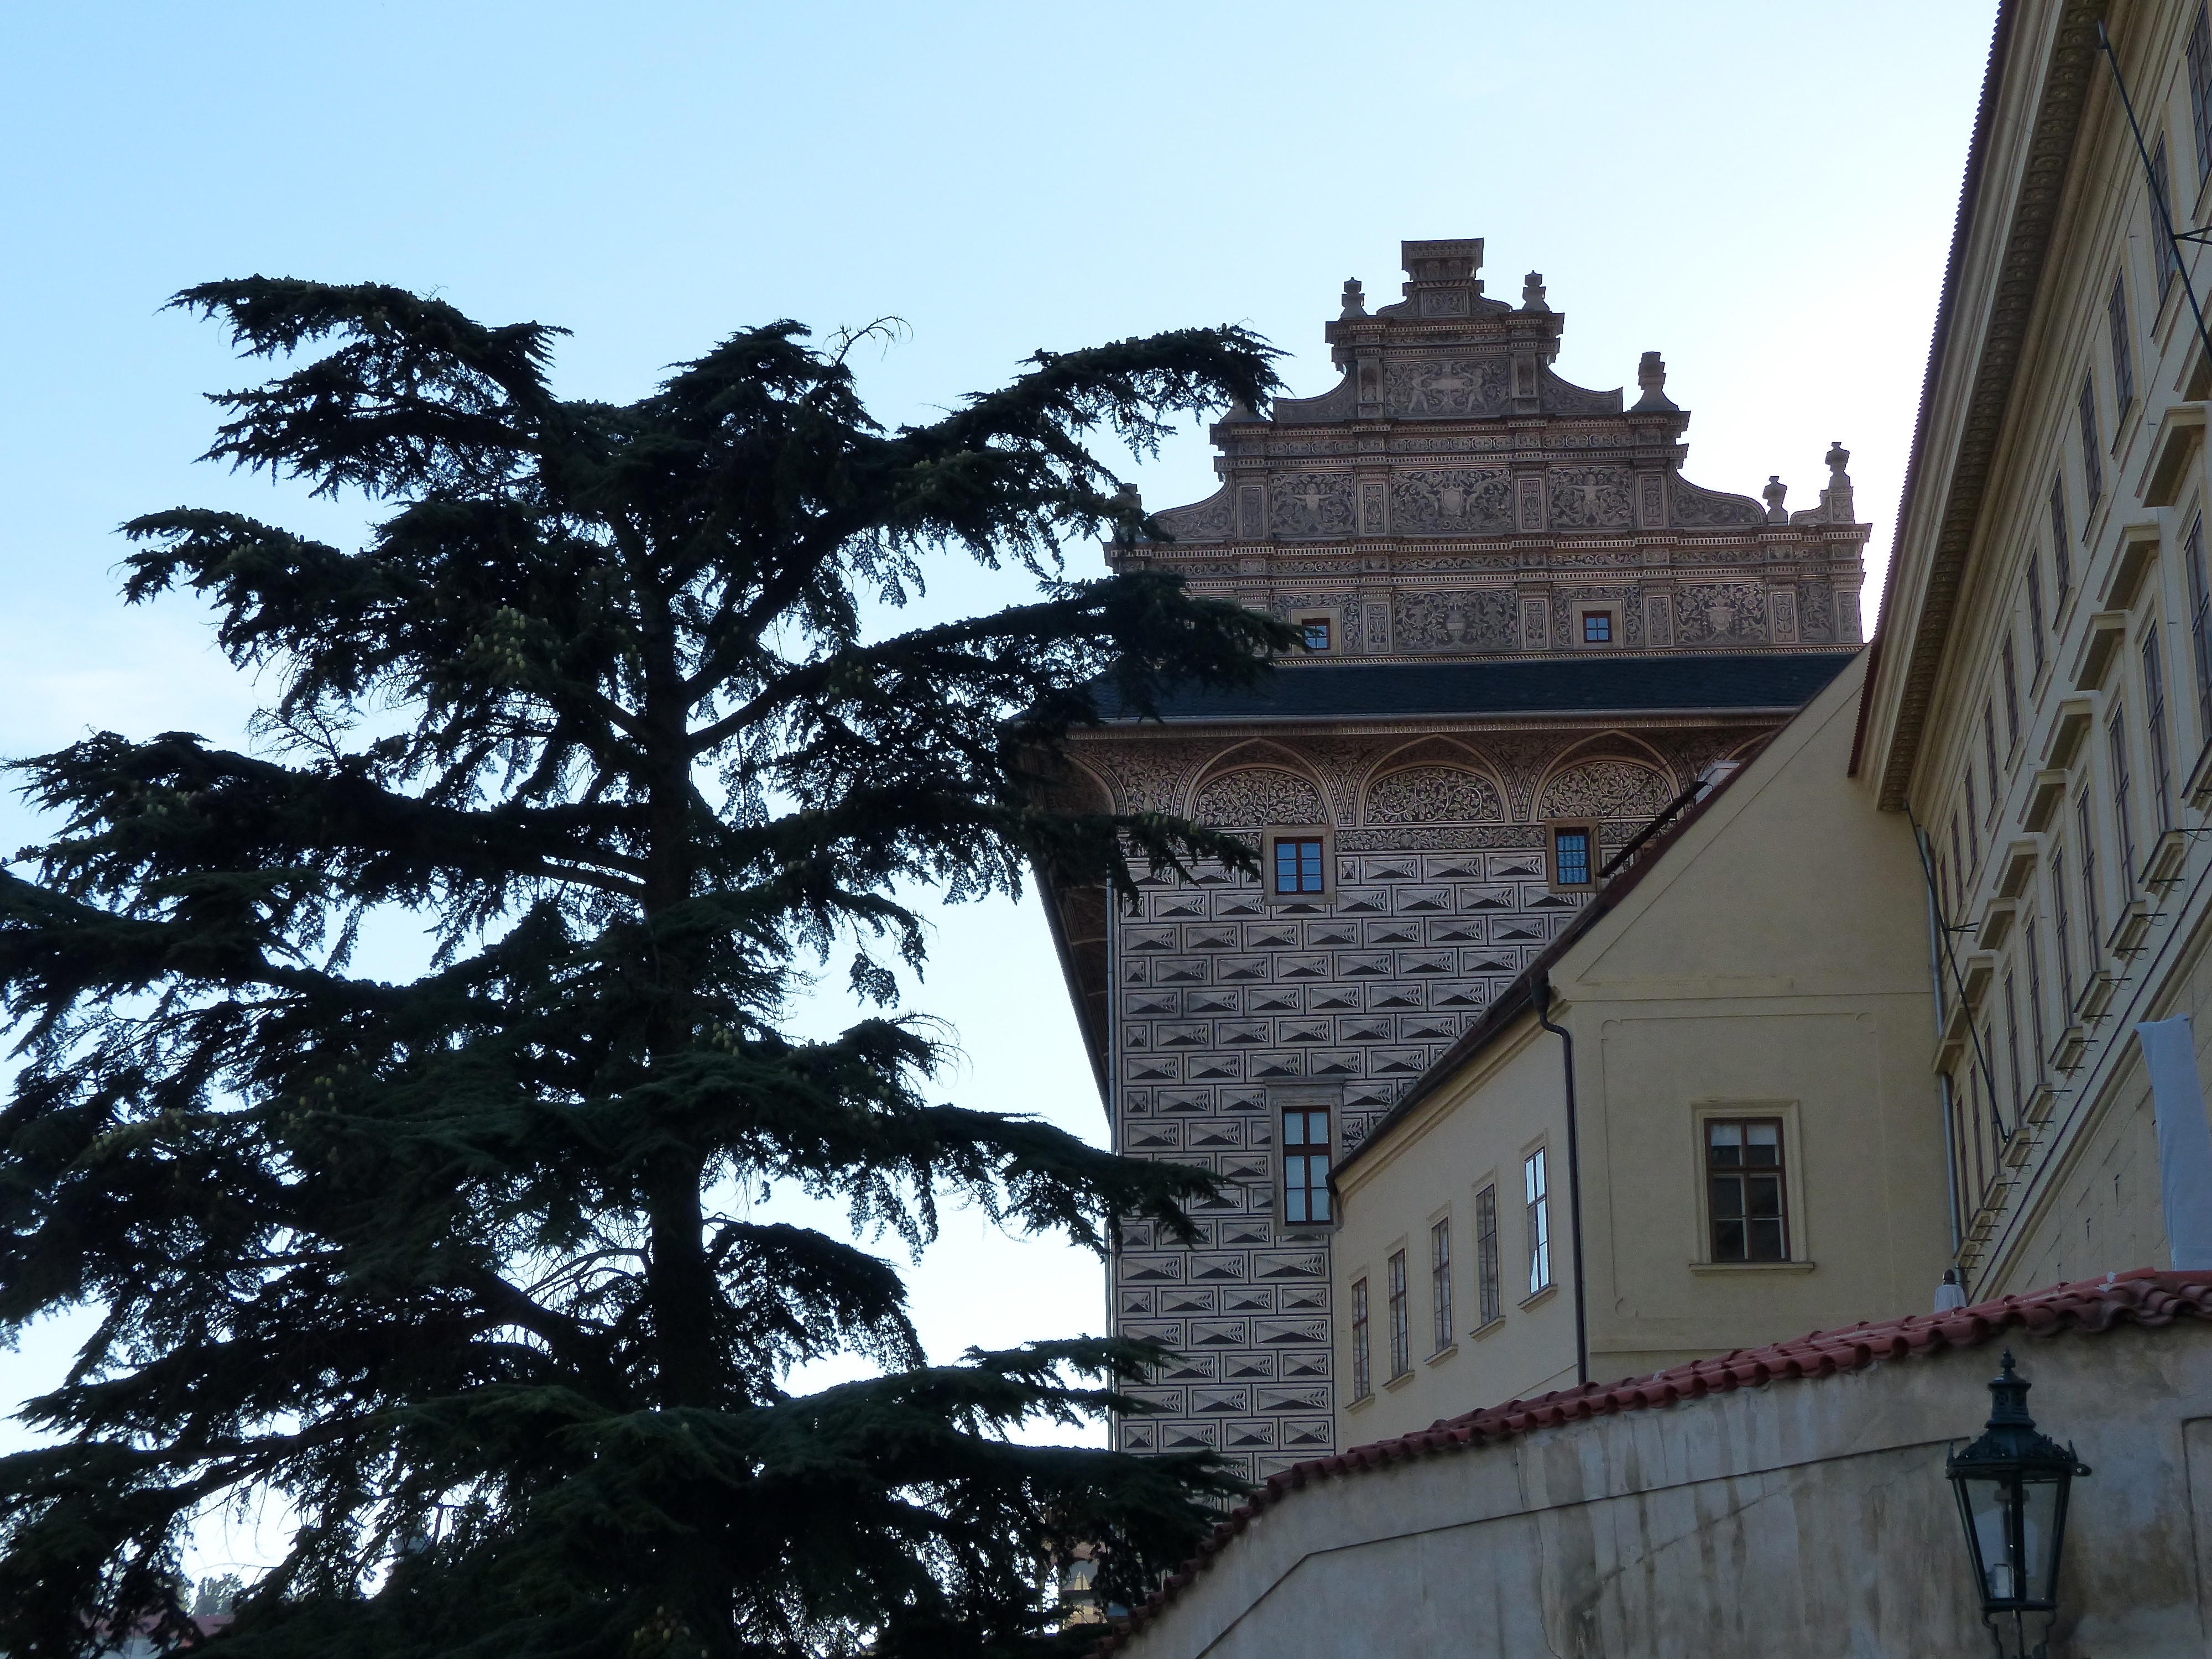
tree, architecture, house, town, building, tower, facade, place of worship